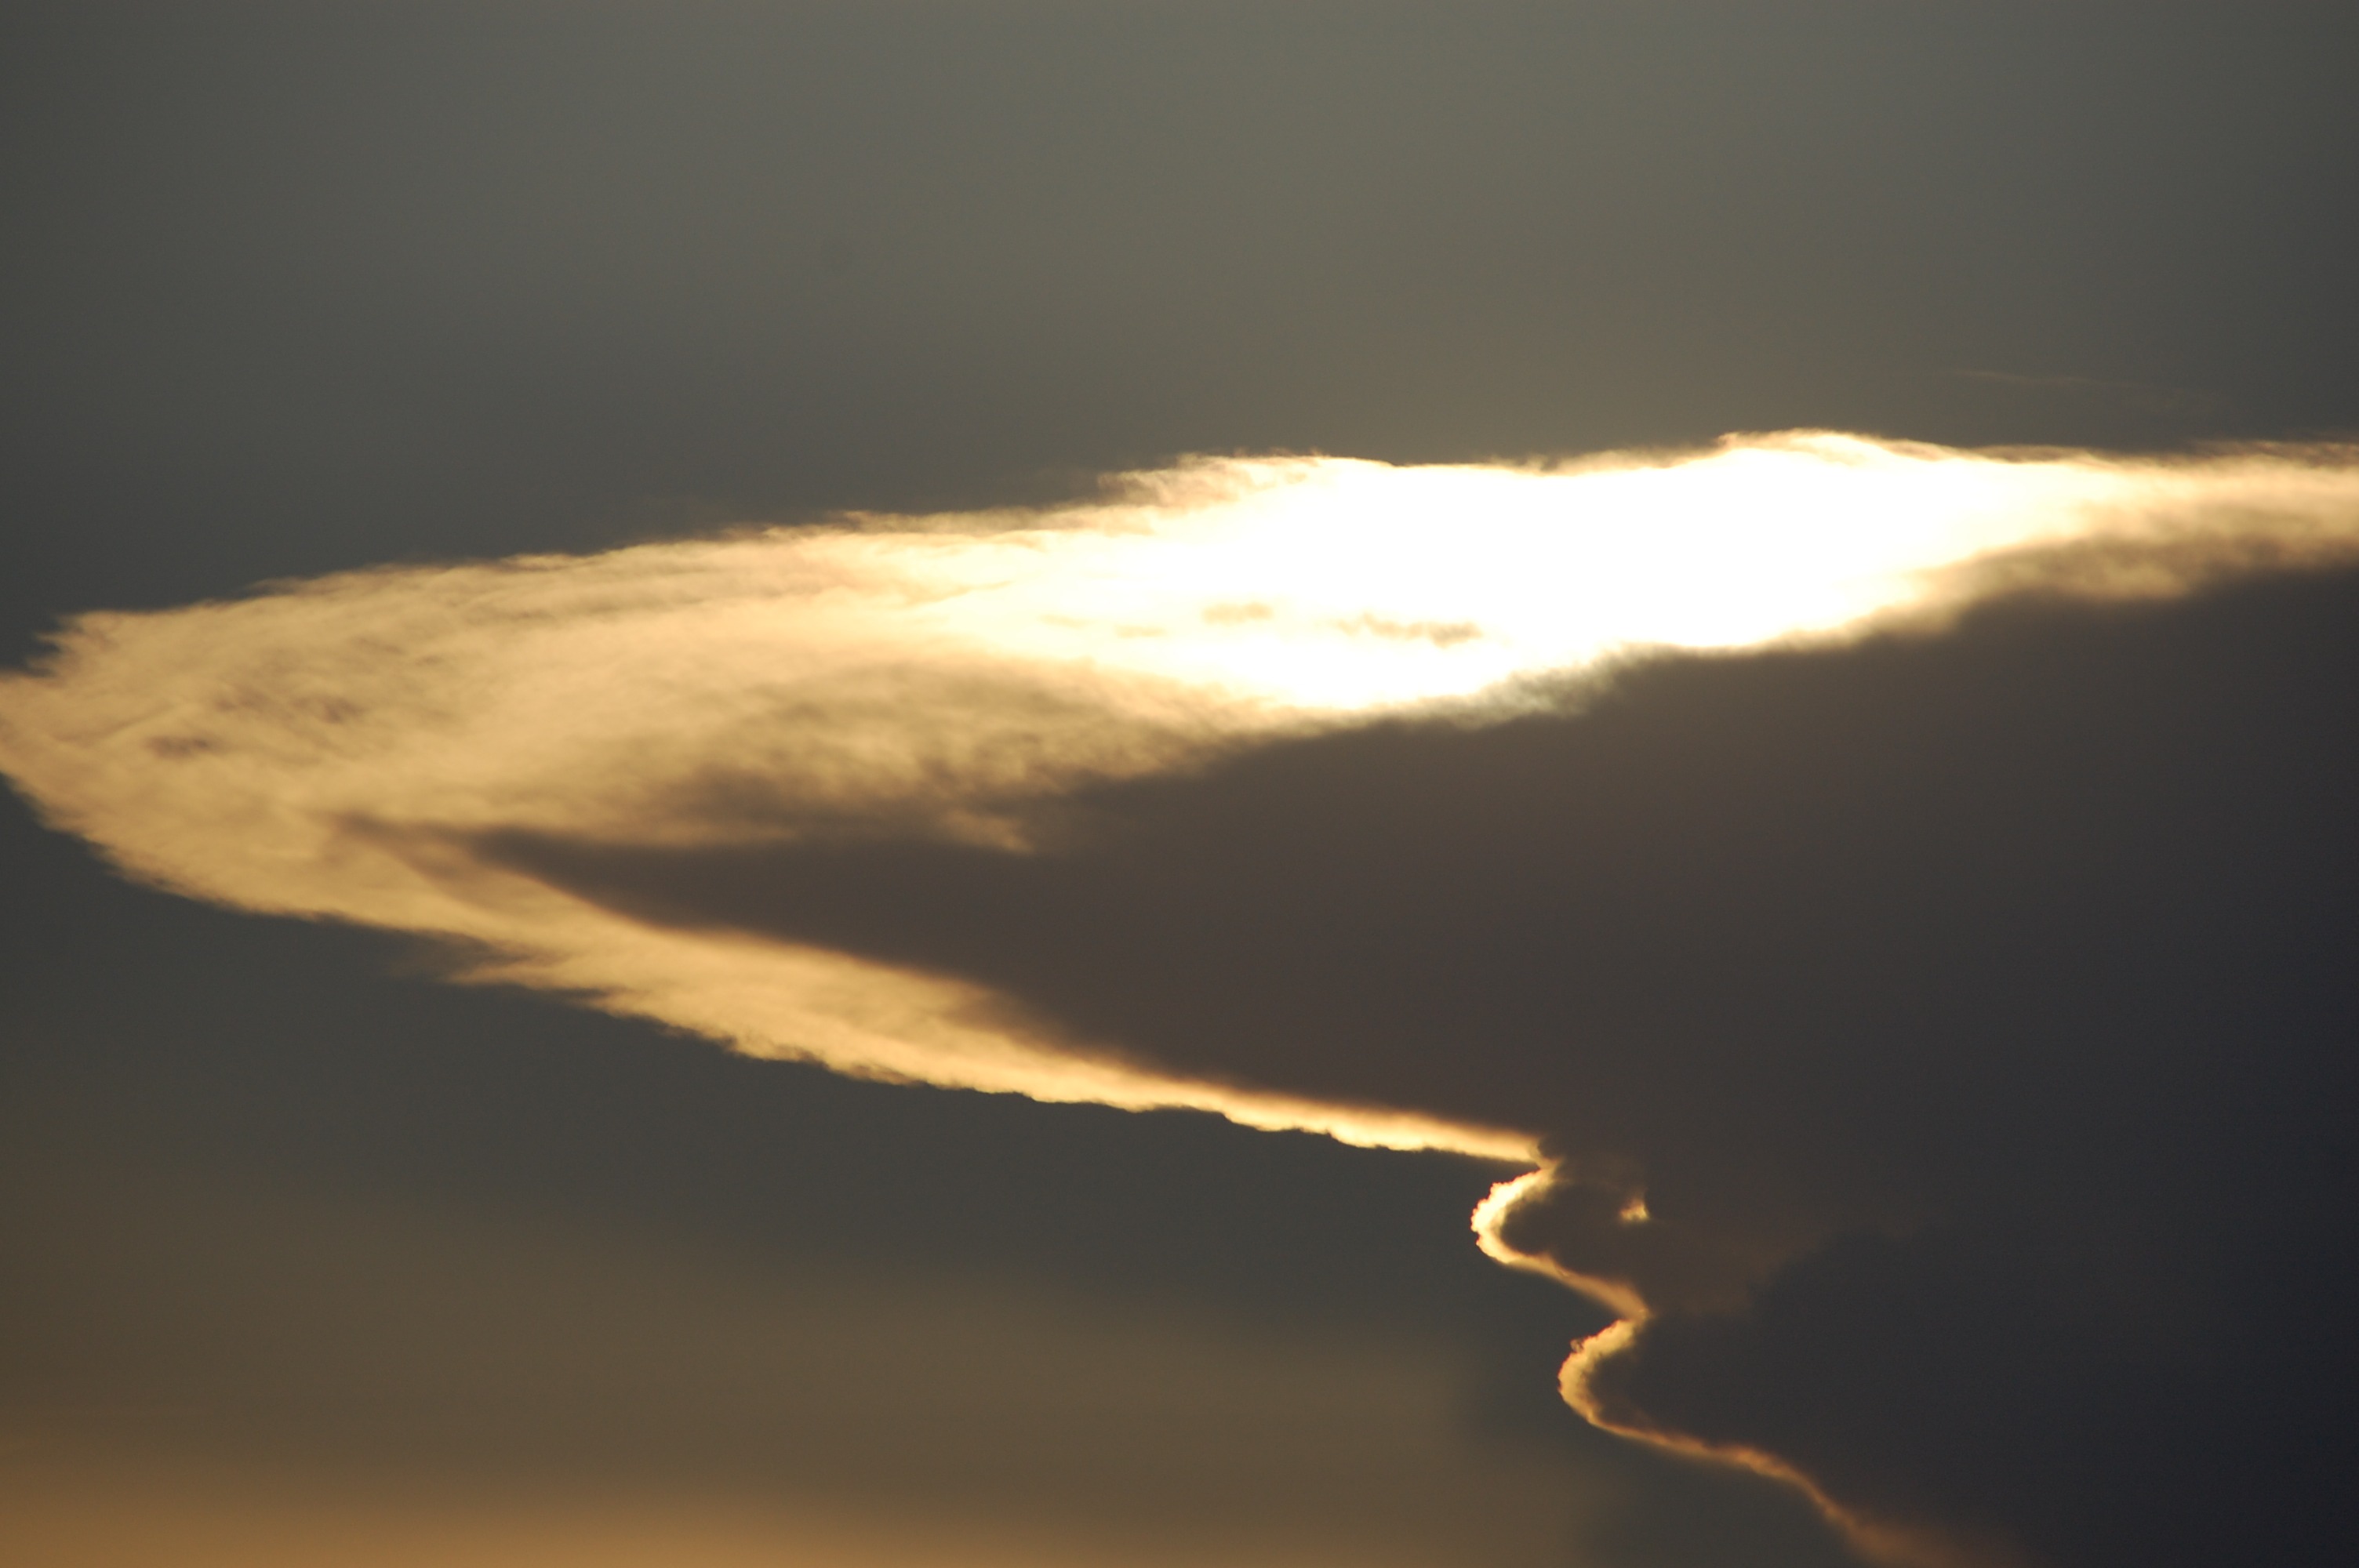
horizon, light, cloud, sky, sun, sunrise, sunset, sunlight, morning, dawn, atmosphere, dusk, evening, reflection, darkness, clouds, meteorological phenomenon, the evening sky, atmospheric phenomenon, atmosphere of earth